Lempa, Cyprus

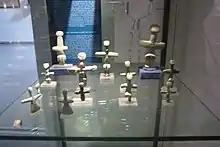
Chalcolithic cruciform figurines found in Lemba. These are made from picrolite and on display in Gallery 1 of the Cyprus Museum.

The village is one of the most ancient in Cyprus, and since 1976 has been the site of ongoing archaeological excavations by the School of Archaeology at the University of Edinburgh. Lempa is believed to have been first settled in the Chalcolithic Period (c. 3800–2500 BC), and a number of cruciform female figurines, carved in stone, from this period have been found. In 1982, the Lemba Experimental Village was established as an archaeological project to recreate a Chalcolithic village and use it to undertake a number of historic activities, including use of building materials, pyrotechnology, pottery firing and prehistoric cooking methods. With the cooperation of the Cyprus Department of Antiquities, as well as the mayor and villagers of Lempa, the project has developed into an important visitor attraction as well as being for research into many aspects of experimental archaeology.